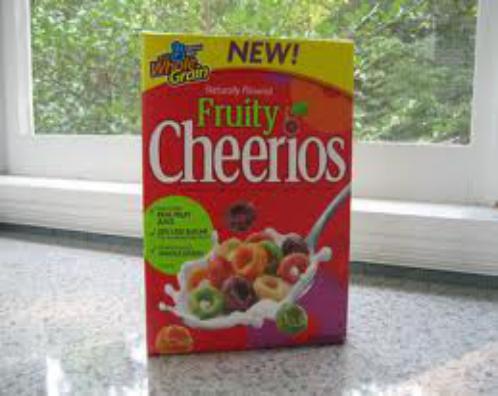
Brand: Fruity Cheerios
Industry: Food